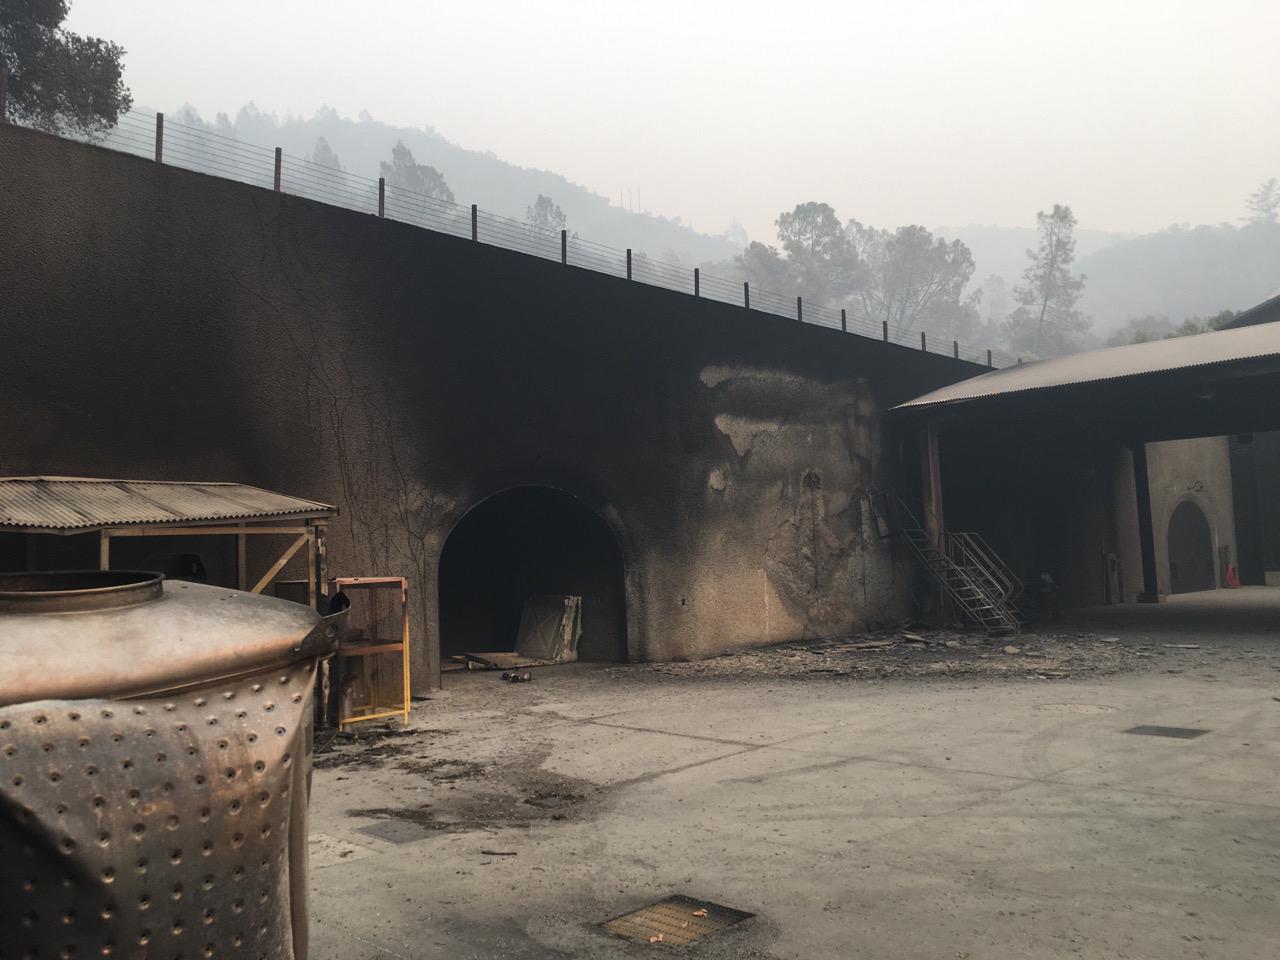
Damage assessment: affected